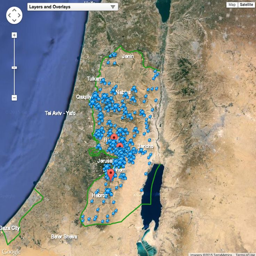
screen shot map of settlements .